John Boyd-Carpenter, Baron Boyd-Carpenter

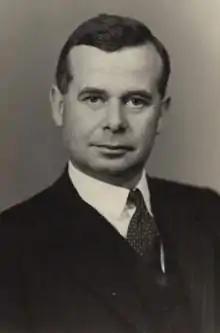
Photograph from 1927

John Archibald Boyd-Carpenter, Baron Boyd-Carpenter, PC, DL (2 June 1908 – 11 July 1998) was a British Conservative politician. He was the Member of Parliament for Kingston-upon-Thames from 1945 to 1972, when he was made a life peer. He served in several ministerial roles throughout the Conservative governments of 1951 to 1964, and was Chief Secretary to the Treasury and Paymaster General from 1962 to 1964.